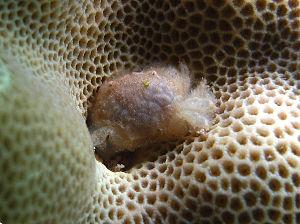
Gaillardiellus rueppelli juvénile (identification à confirmer) à la Réunion.